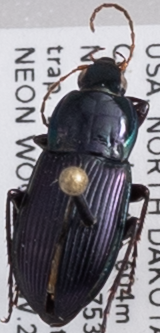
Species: Poecilus lucublandus
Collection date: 2021-05-26
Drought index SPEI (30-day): -0.828
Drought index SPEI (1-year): -2.09
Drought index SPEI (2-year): -0.1